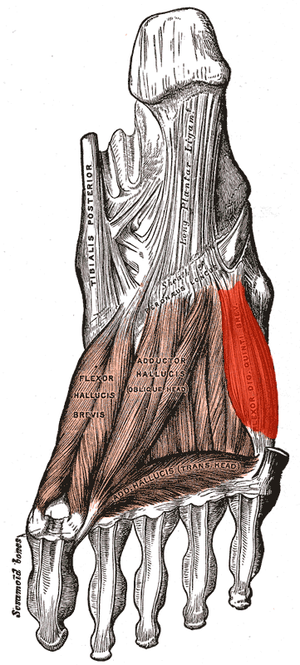
Le muscle court fléchisseur du petit orteil ou muscle court fléchisseur du cinquième orteil est un muscle de la face plantaire du pied.